Apple seed oil

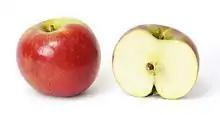
Cross section of an apple, showing seeds from which apple seed oil is produced.

Apple seed oil is a vegetable oil obtained by pressing apple seeds. It is used in manufacturing cosmetics.